Woman Suffrage Procession

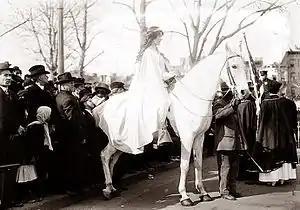

Media reported that the suffrage parade outshone even the inauguration. Special suffrage trains were hired to bring spectators from other cities, adding to the crowds in Washington. The novelty of the procession attracted enormous interest throughout the eastern U.S. As the parade participants gathered near the Peace Monument around noon, the police began roping off part of the parade route. Even before the parade began, the ropes were badly stretched and coming loose in places. The procession drew such a crowd that President-elect Wilson was mystified about why there were no people to be seen when he arrived in town that day.